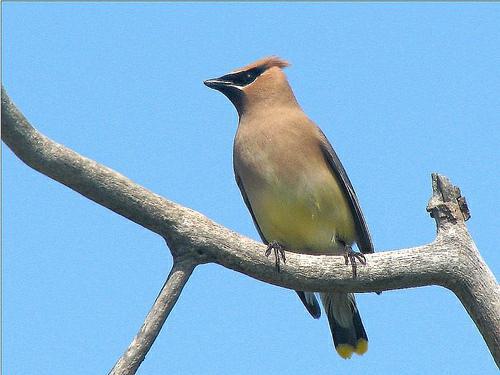
A photo of a cedar waxwing